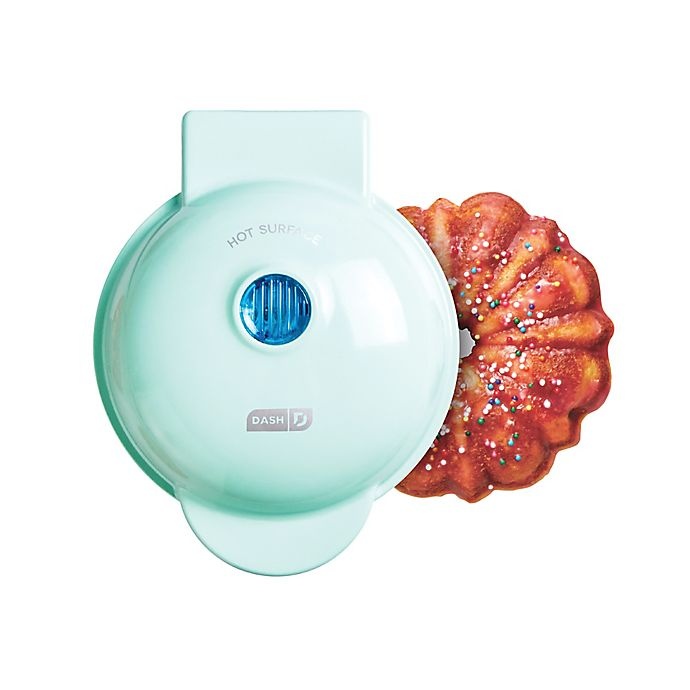
Mini Bundt DASH Cake Maker
Prepare delicious snack sized cakes on your countertop with the Dash Mini Bundt Cake Maker.
Brand: DASH®
Category: Home & Garden > Kitchen & Dining > Kitchen Appliances > Toasters & Grills > Muffin & Cupcake Makers